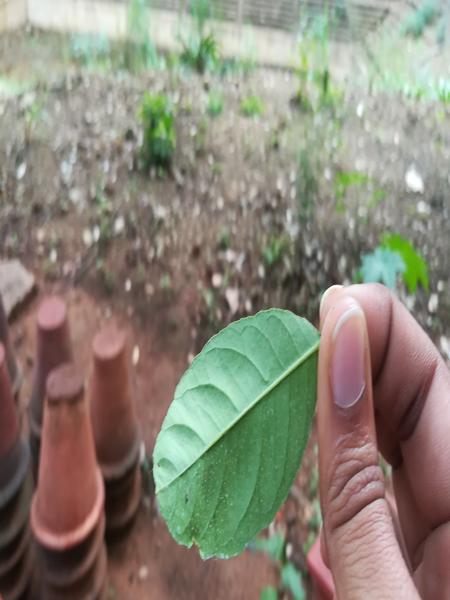
Plant: Badipala